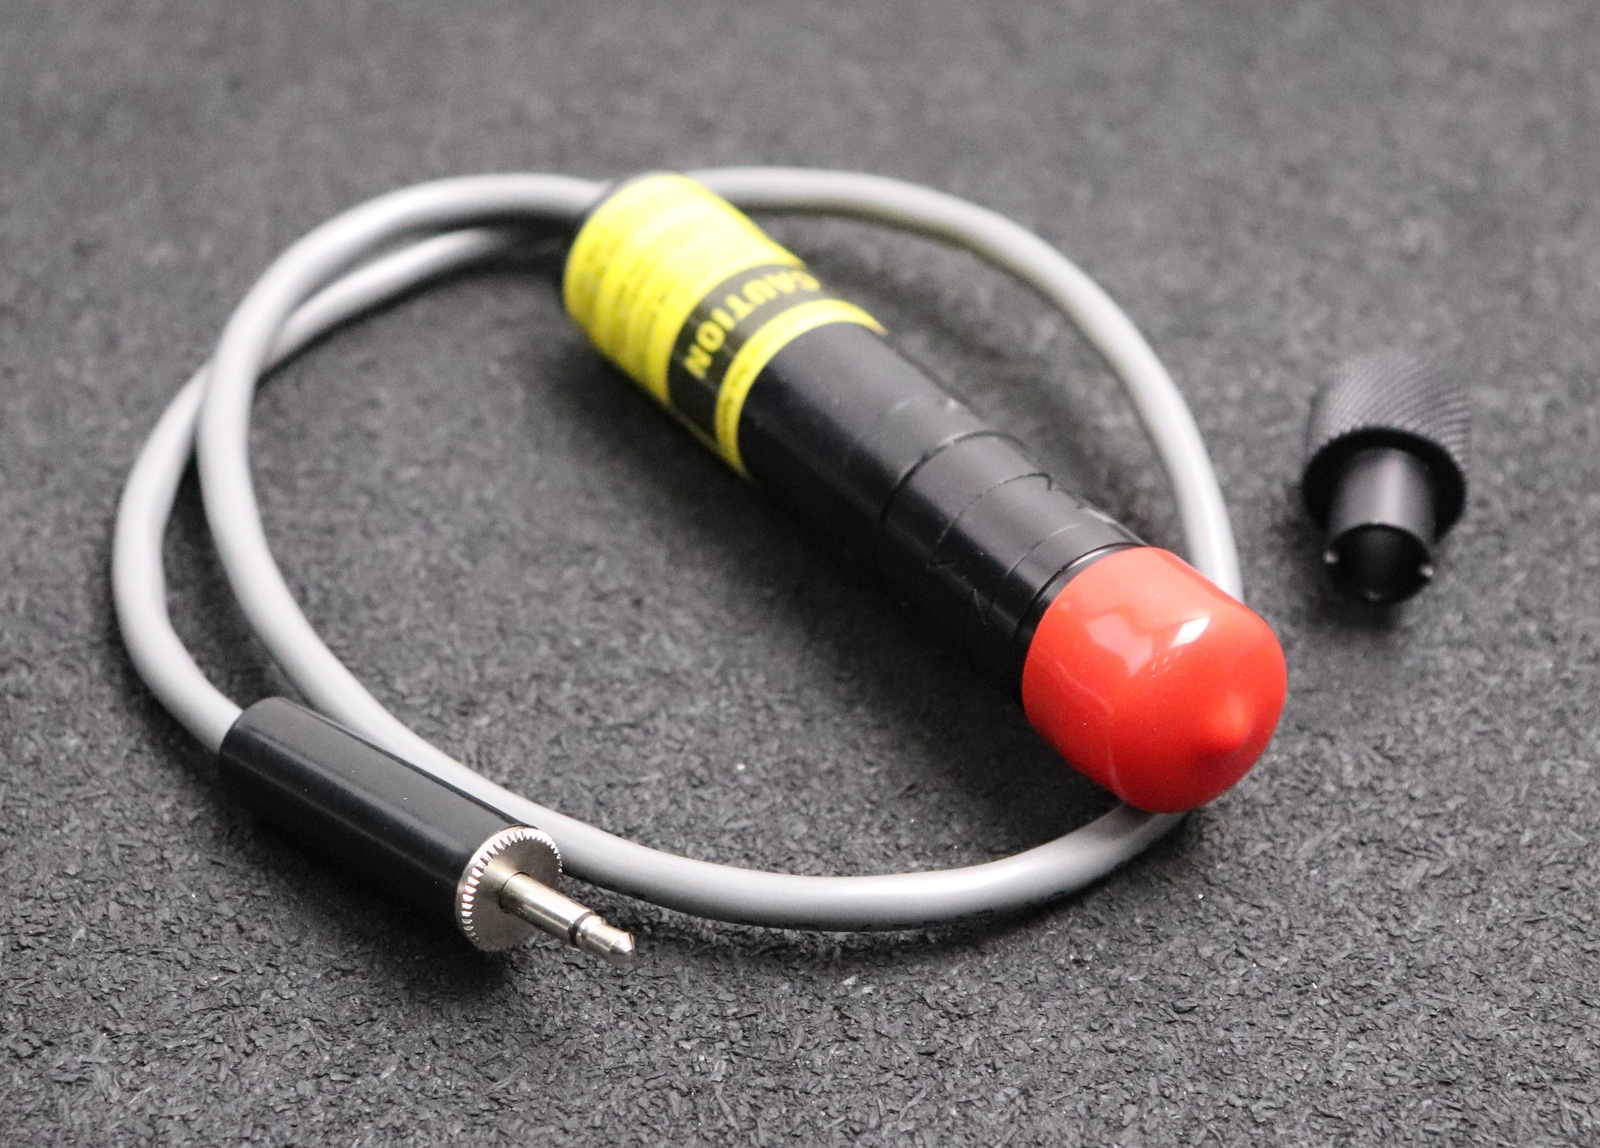
STOCKERYALE Laser Model SNF-7031 (5°) 660-100-30 660nm / 100mW Class CDRH II
STOCKERYALE Laser Model SNF-7031 (5°) 660-100-30 660nm / 100mW Serial No. 220508104 Class CDRH II Class IEC OEM 3R mit Protokoll unbenutzt in OVP Gewicht 80g Lieferumfang: 1 Stück Zustand: - neuwertig / - unbenutzt - Einlagerungsspuren vorhanden, das Herstellungsdatum ist schon älter. Alle genannten Markennamen und Bezeichnungen sind eingetragene Warenzeichen ihrer Eigentümer. Die aufgeführten Markennamen und Warenzeichen in unseren Angeboten dienen ausschließlich zur Beschreibung der Produkte. Abbildungen sind symbolisch und dienen ausschließlich zur Präsentation und Beschreibung unserer Produkte.
Brand: STOCKERYALE
Category: Office Supplies > Presentation Supplies > Laser Pointers